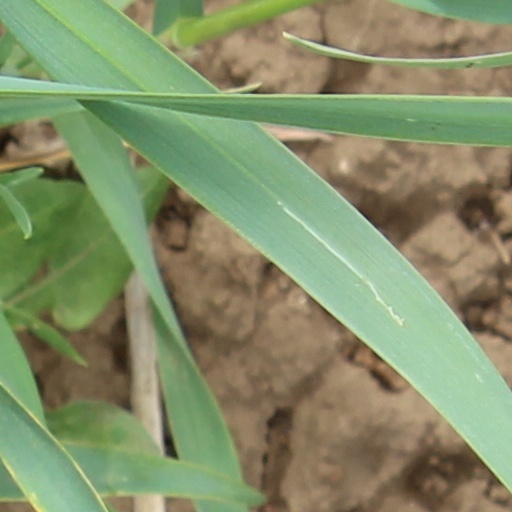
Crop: wheat